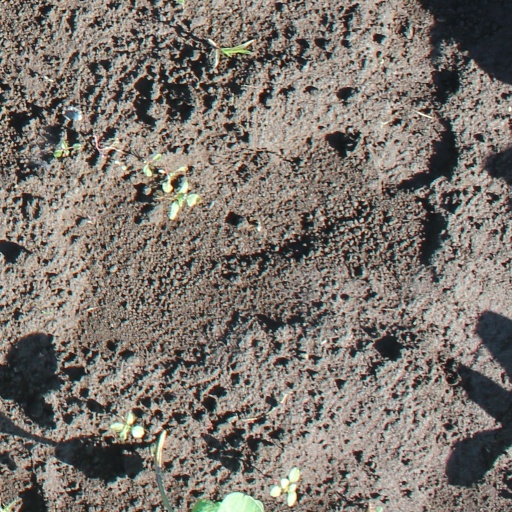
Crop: soybean